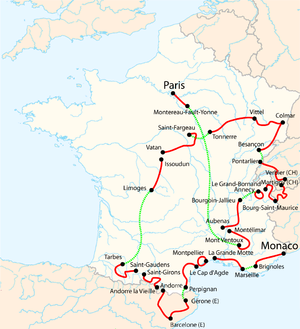
Carte du Tour de France 2009 avec les noms de villes en français. Les cours d'eau en Espagne ne sont pas réels et n'ont qu'une valeur illustrative.